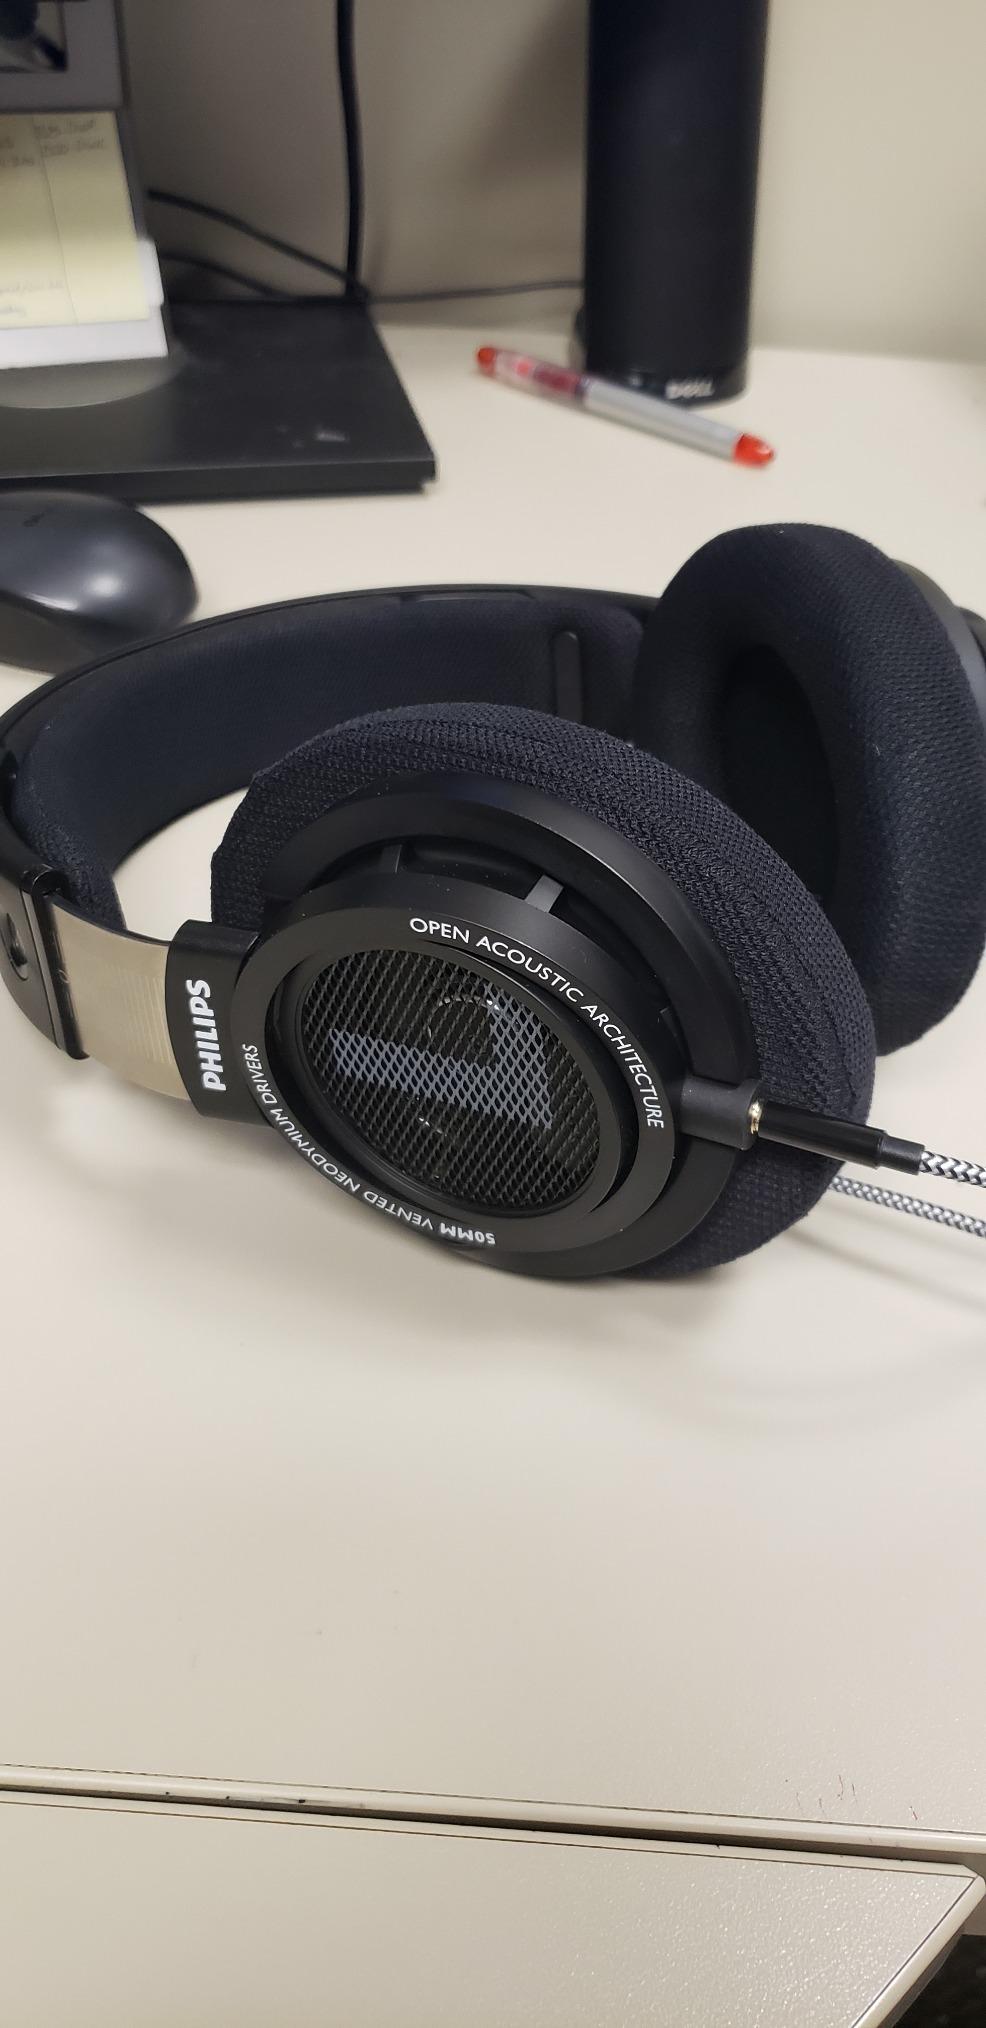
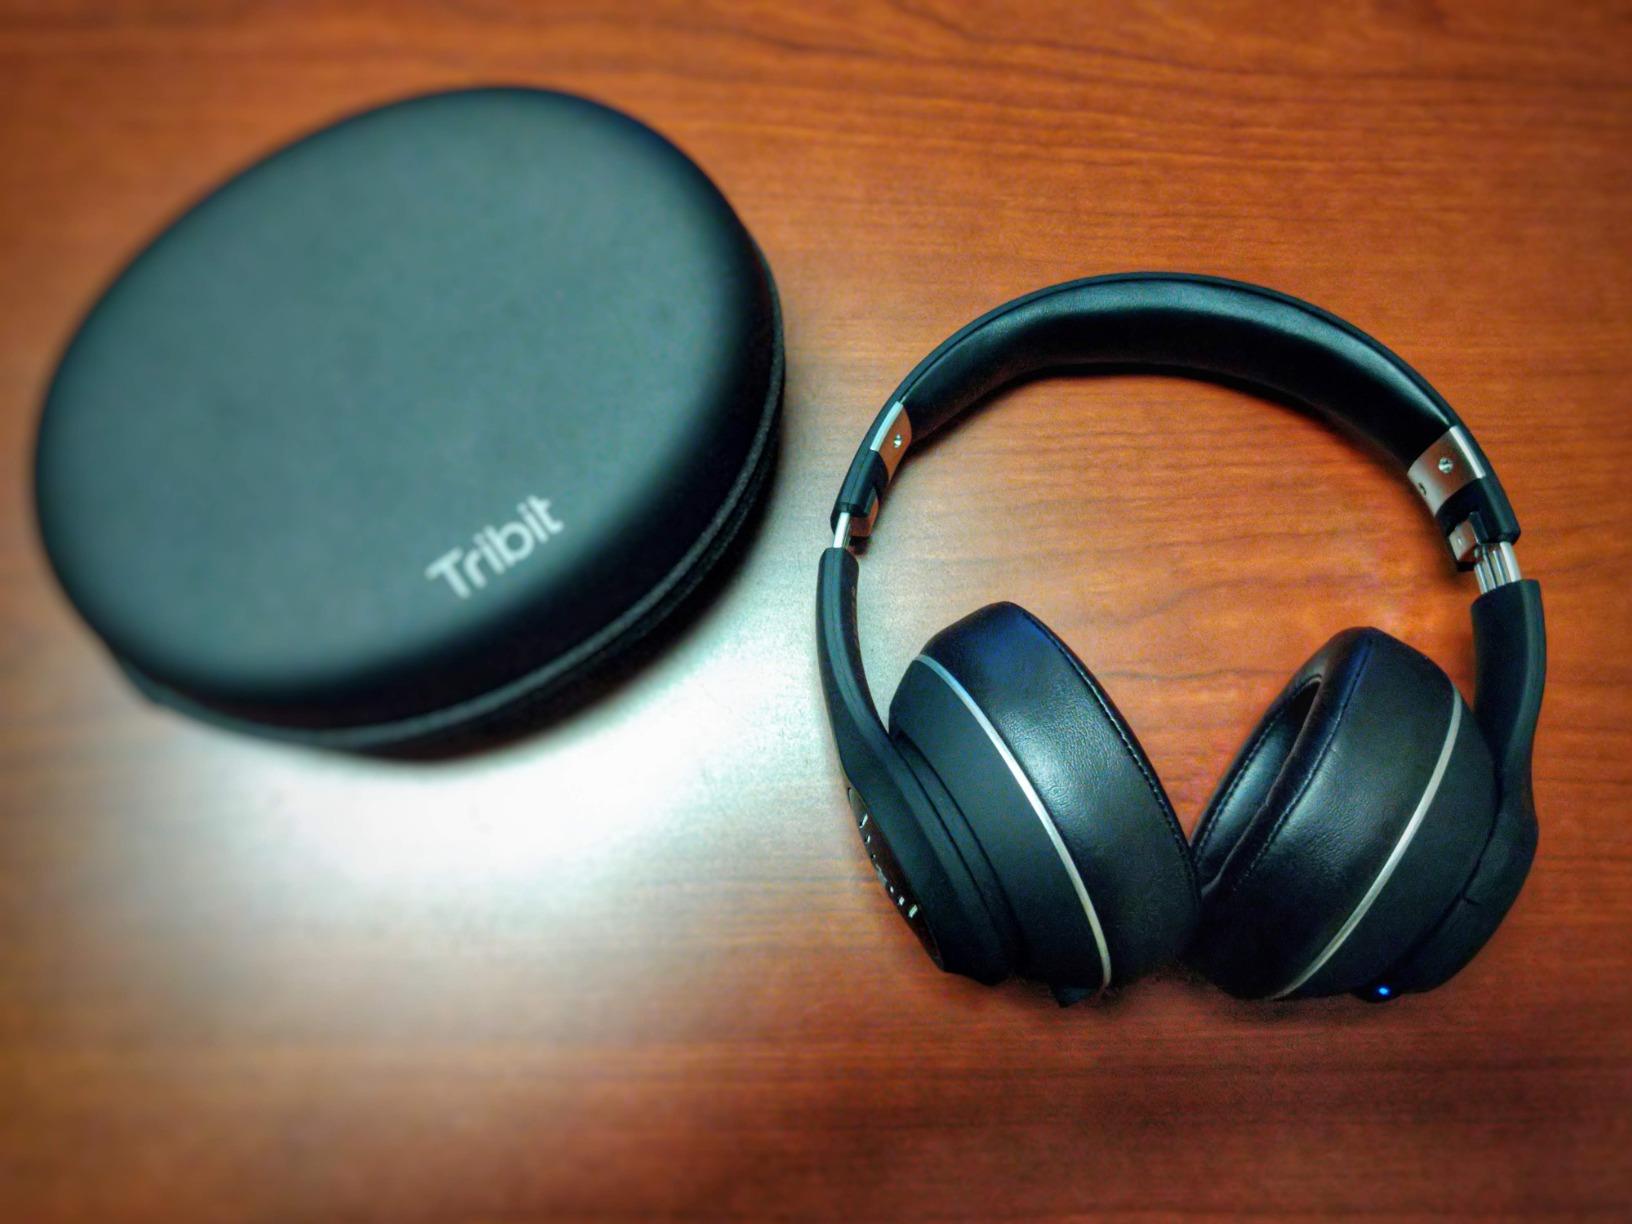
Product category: headphones
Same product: no